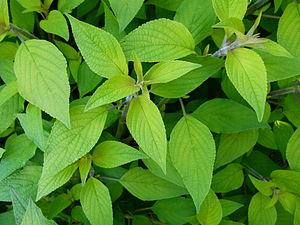
Salvia elegans